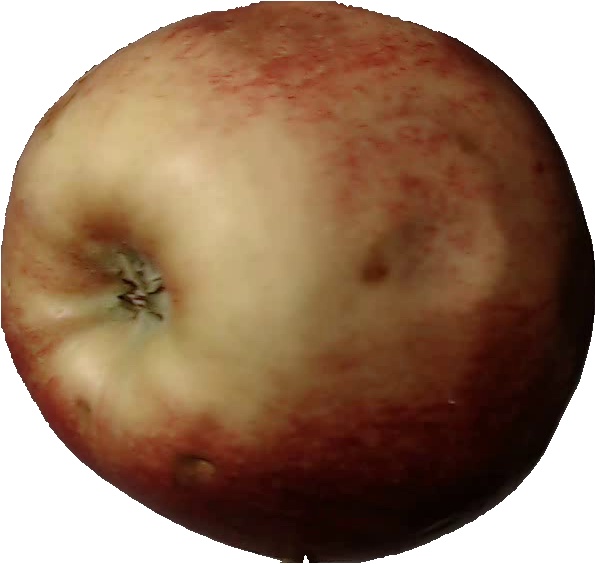
Label: apple_red_3